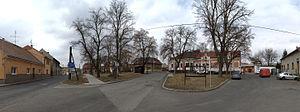
Senomaty est un bourg du district de Rakovník, dans la région de Bohême-Centrale, en République tchèque. Sa population s'élevait à 1 255 habitants en 2020.